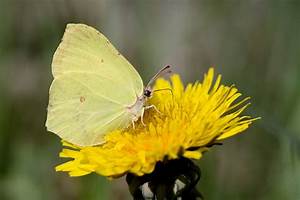
Label: farfalla